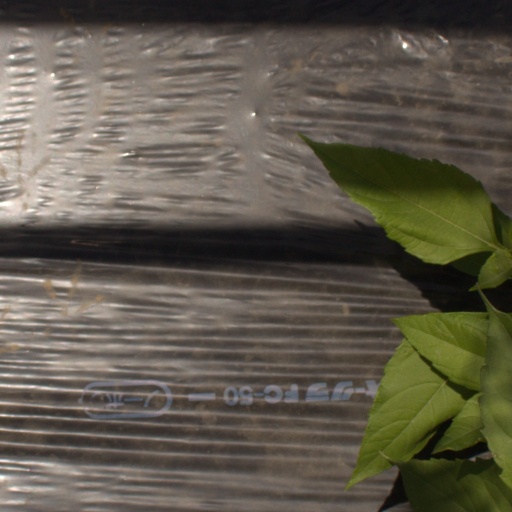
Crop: Jerusalem artichoke